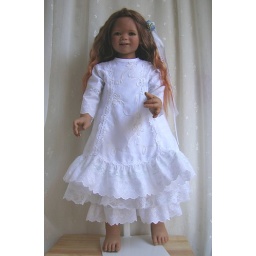
Tivi in white dress